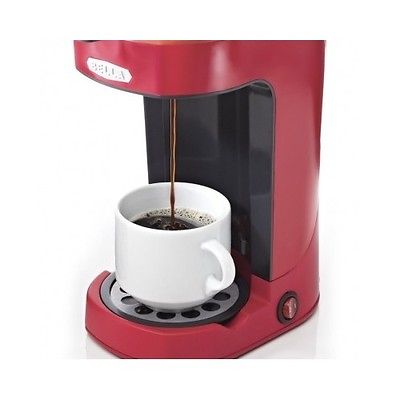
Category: coffee maker